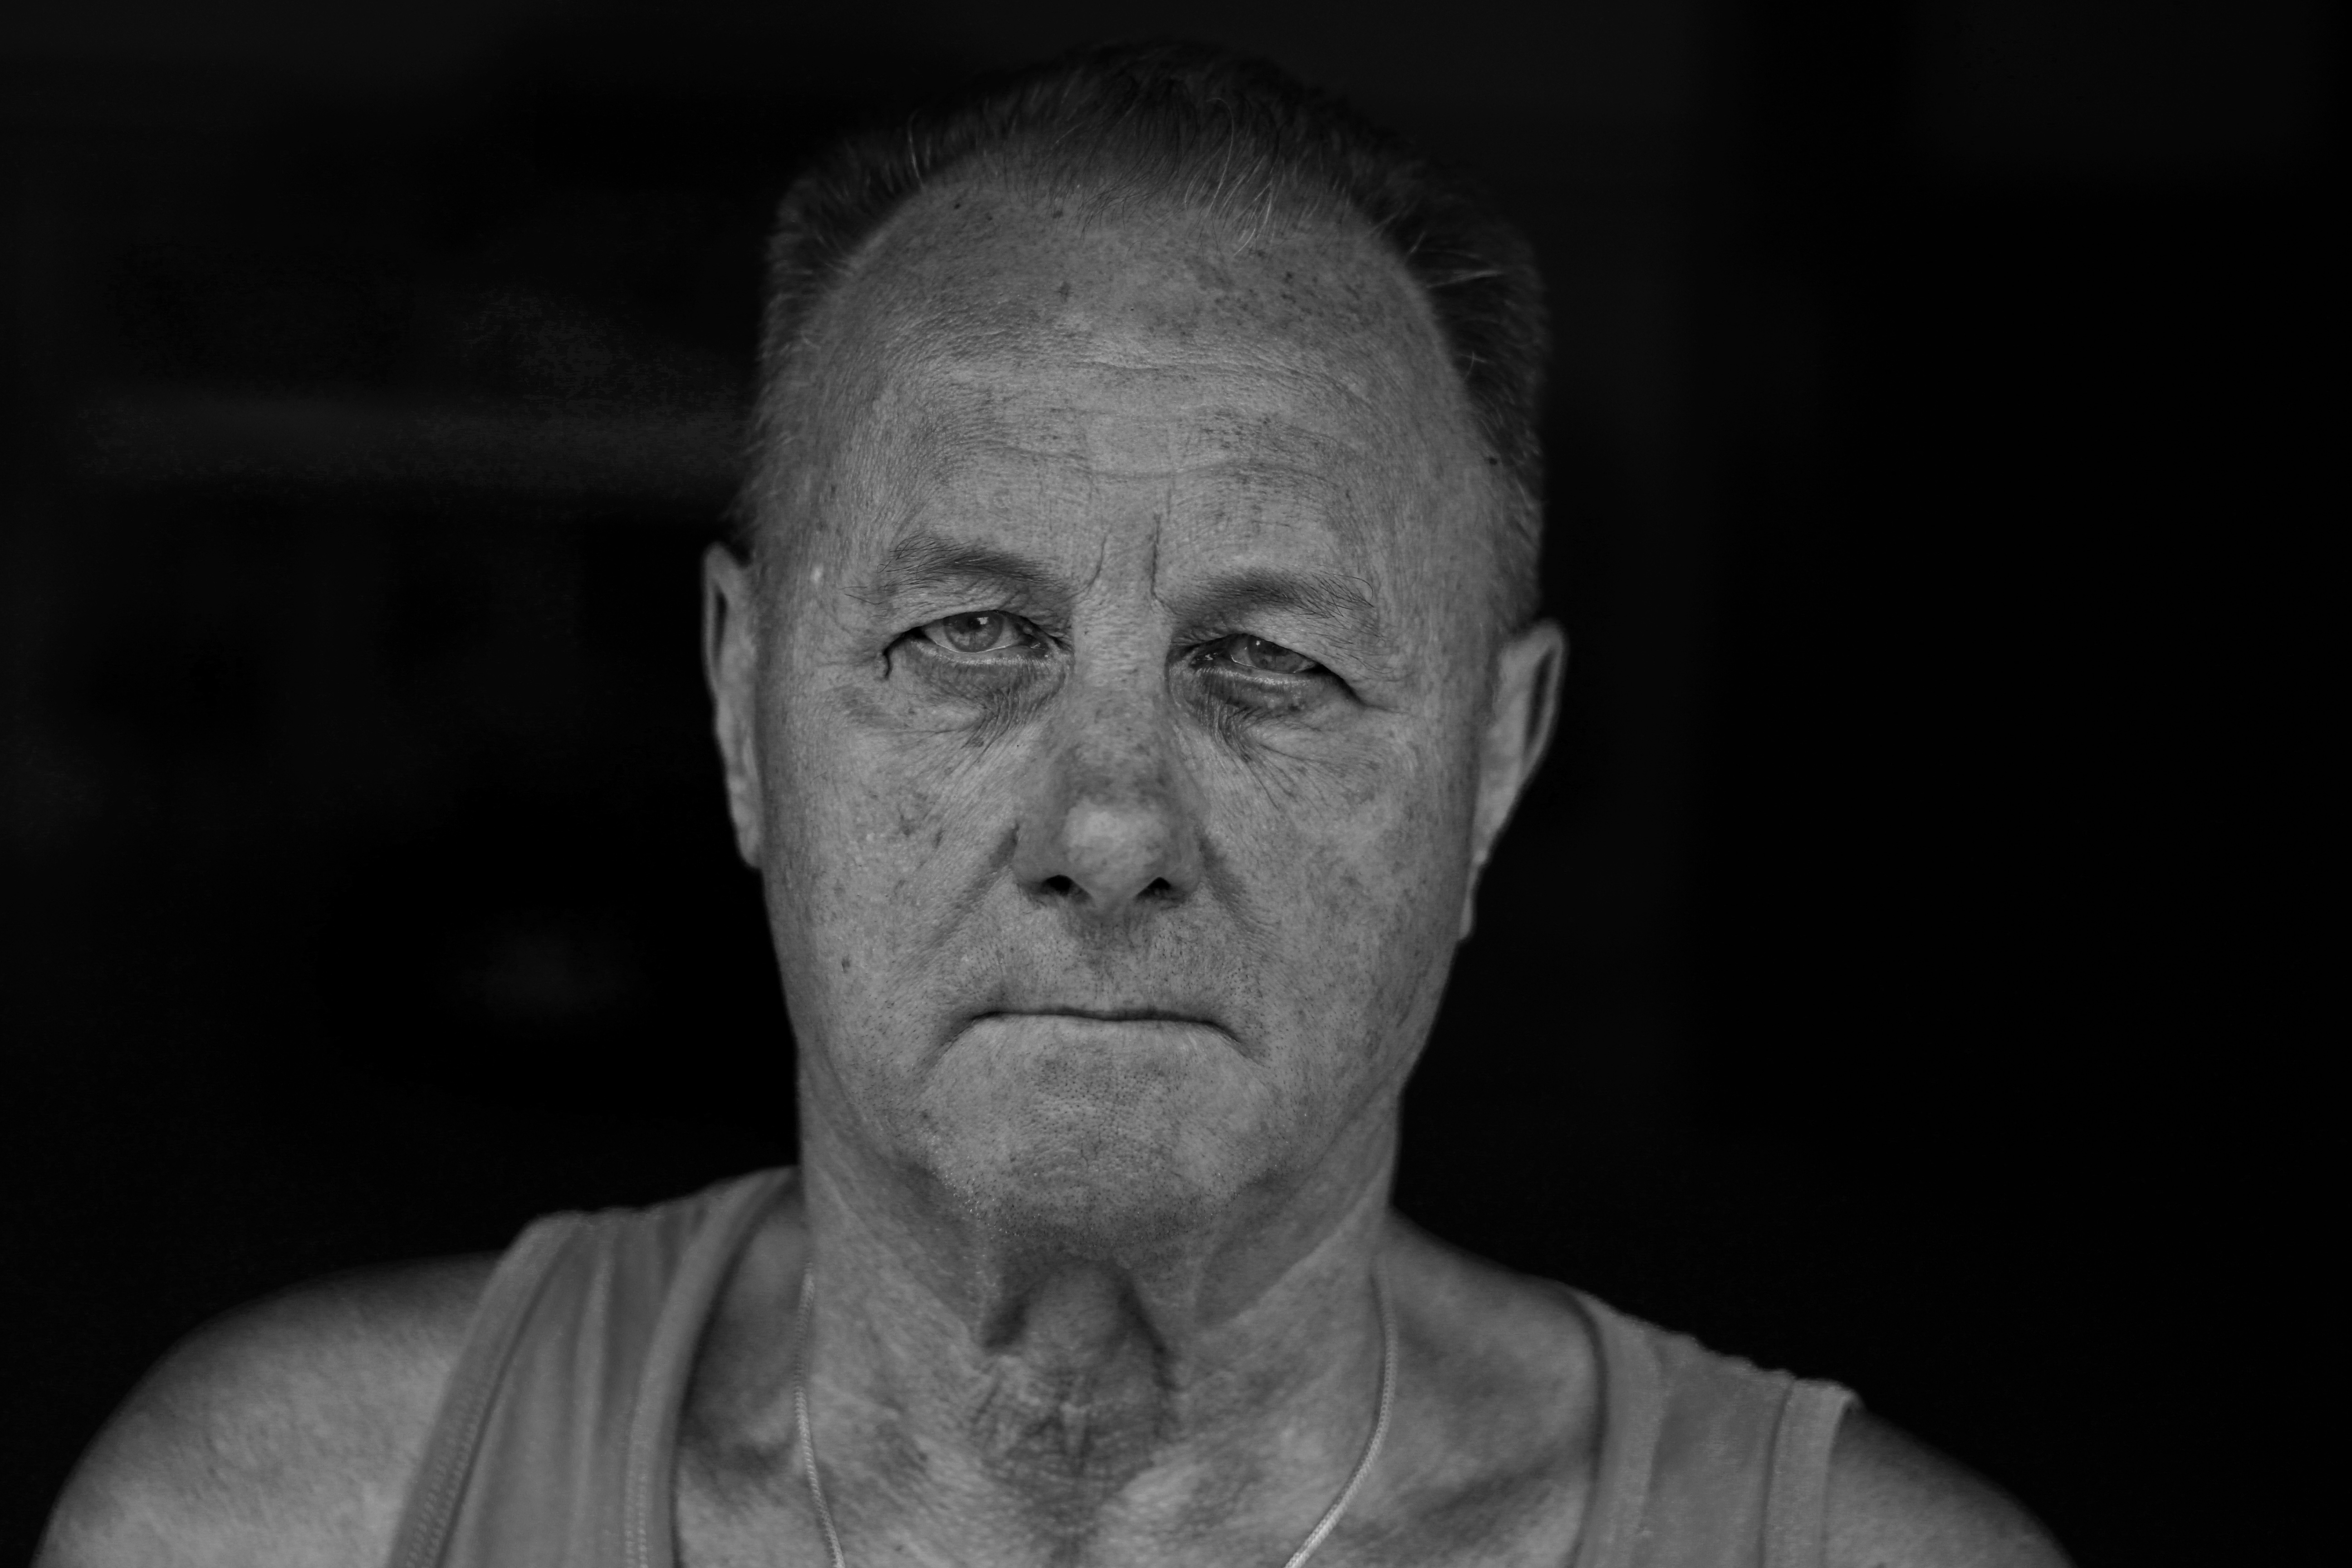
man, person, black and white, photography, male, portrait, darkness, black, monochrome, face, head, look, senior, wrinkles, monochrome photography, portrait photography